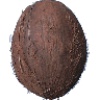
Label: Cocos 1